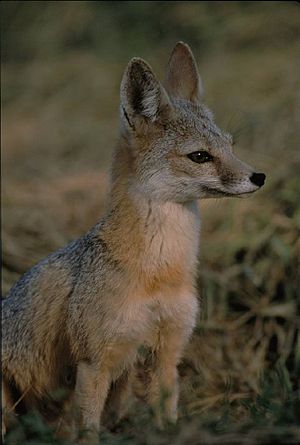
Swiftfox
Prærieræv Vulpes velox
Swiftfoxen eller prærieræven er et dyr i hundefamilien. Den når en længde på 38-53 cm med en hale på 18-26 cm og vejer 1,5-3 kg. Swiftfoxen er nært beslægtet med kitræven. Dyrene lever i det centrale/vestlige Nordamerika.